Mayor of Exeter

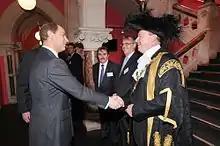
Prince Edward, Earl of Wessex meets the Mayor of Exeter in the entrance to the Royal Albert Memorial Museum in Exeter in October 2012

The Mayor of Exeter, granted Lord Mayor of Exeter in 2002, is the Mayor of Exeter in the ceremonial county of Devon, England and is elected by and from within the councillors of the City of Exeter council. The position is the third oldest mayoralty in the United Kingdom, behind the Lord Mayor of London and Mayor of Winchester, being founded in 1200.